Nea Moni of Chios

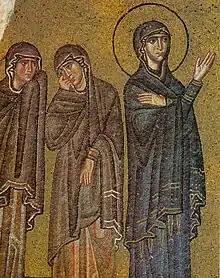
The Three Marys Nea Moni of Chios (1100 AD)

The monastery complex covers an area of approximately 17,000 m and consists of the katholikon, two smaller churches (dedicated to the Holy Cross and to St Panteleimon) the dining hall ("trapeza"), the monks' cells ("kelia"), the reception hall or "triklinon" and underground water cistern ("kinsterna"). The complex is surrounded by a wall (the original Byzantine wall was destroyed in 1822), and in the northeastern corner stands a defensive tower, in earlier times used as a library. In addition, outside the walls, near the monks' cemetery, there is a small chapel to St Luke.